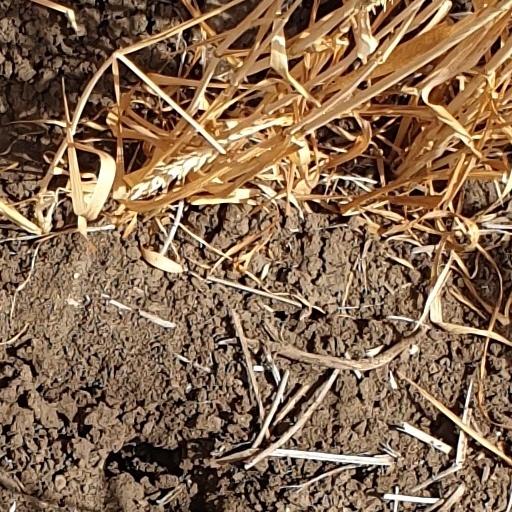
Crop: wheat